Delta Upsilon Fraternity House (Ann Arbor, Michigan)

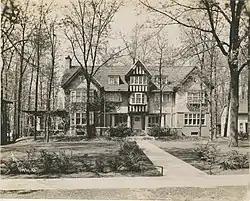
Early 1900s image

The Delta Upsilon Fraternity House is a fraternity house located at 1331 Hill Street in Ann Arbor, Michigan. It was listed on the National Register of Historic Places in 1995.